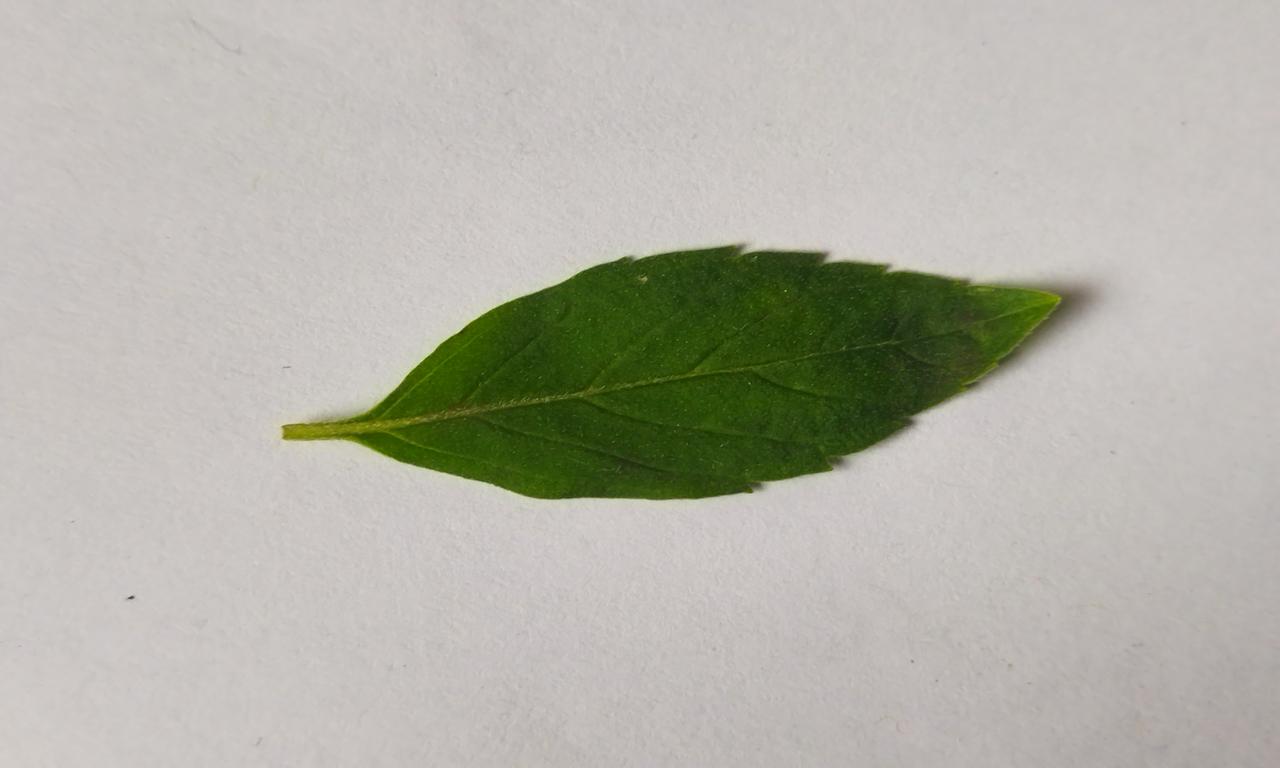
Label: Fresh